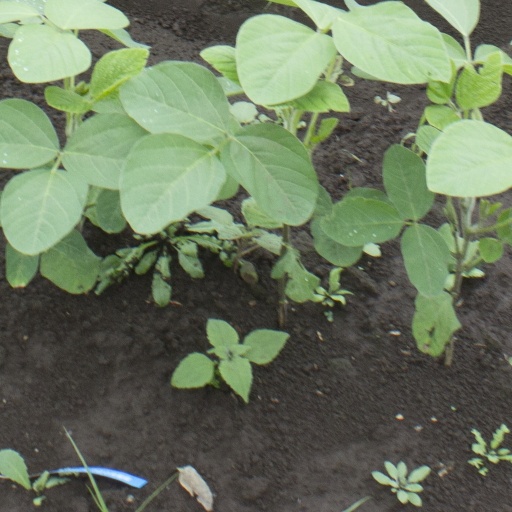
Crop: soybean